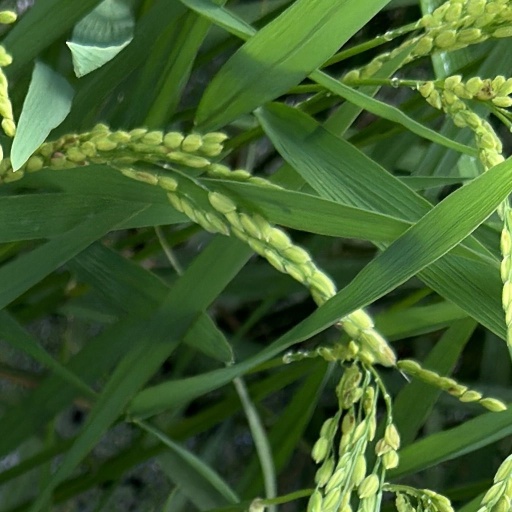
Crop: rice